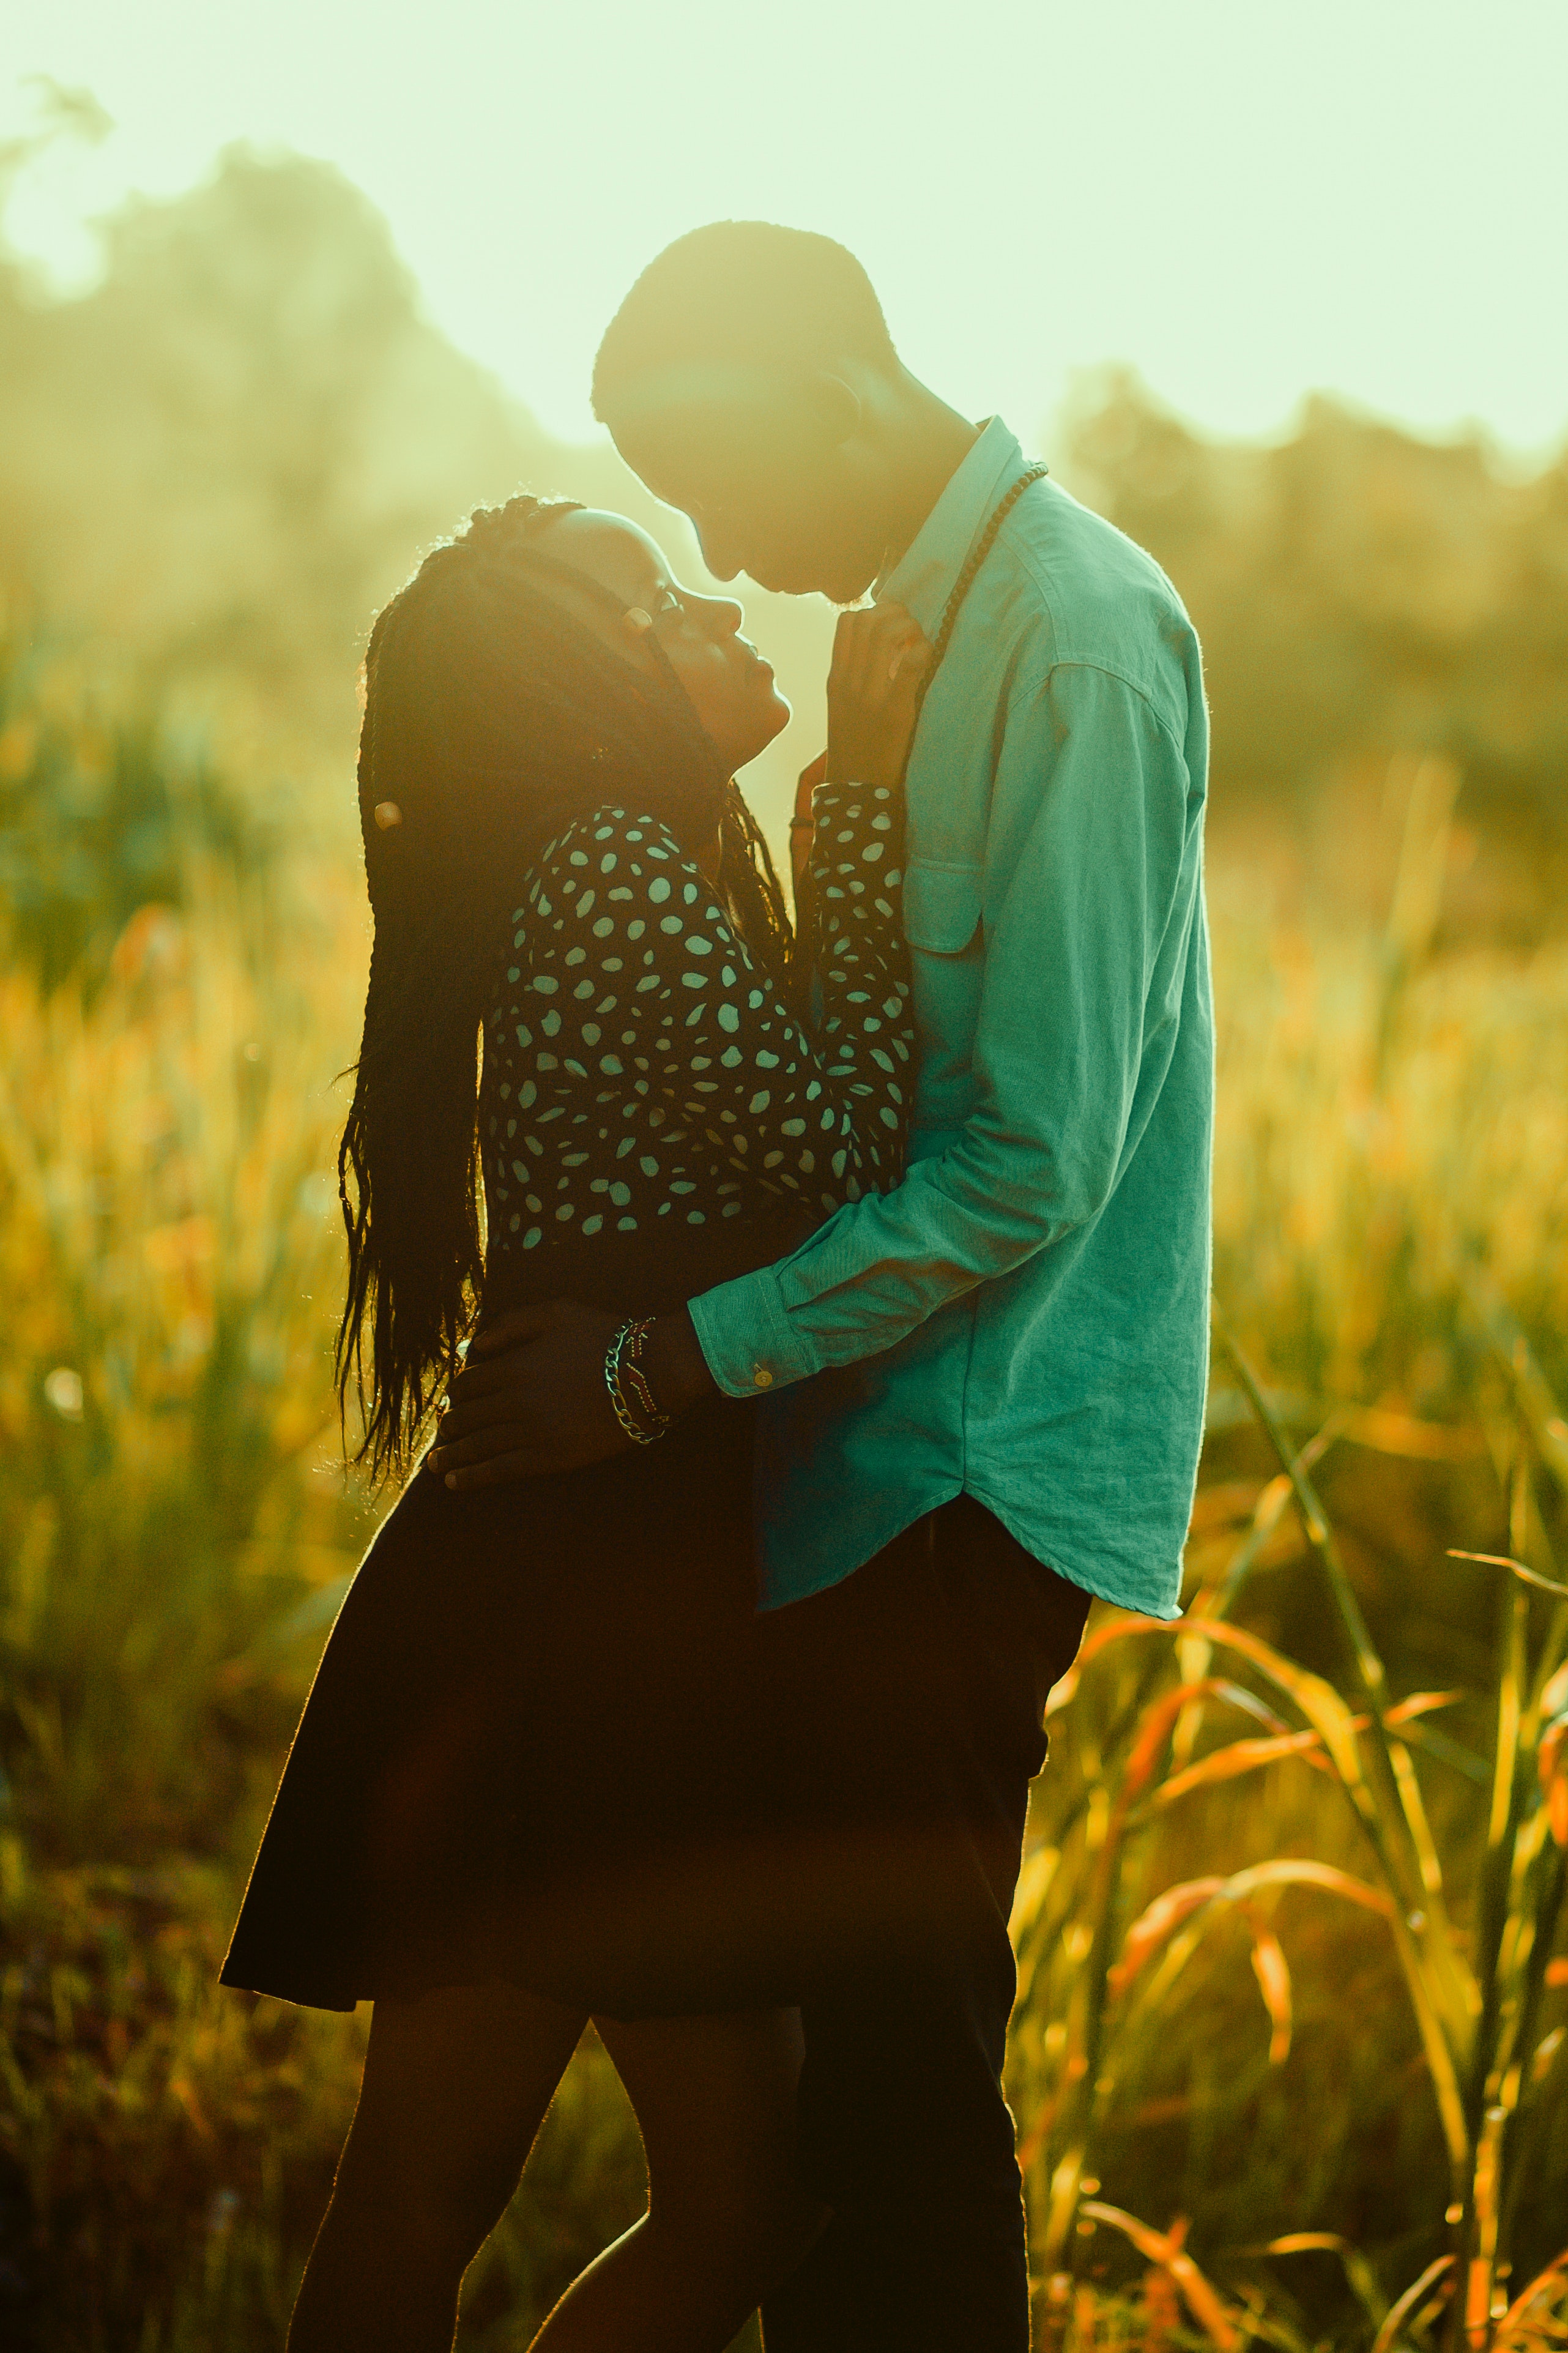
People in nature, photograph, romance, love, yellow, backlighting, sunlight, grass, sky, photography, grass family, interaction, happy, summer, grassland, meadow, smile, field, adaptation, hug, stock photography, plant, gesture, dress, landscape, wildflower, kiss, engagement